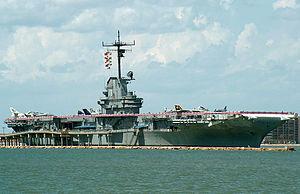
Article principal : Navire musée